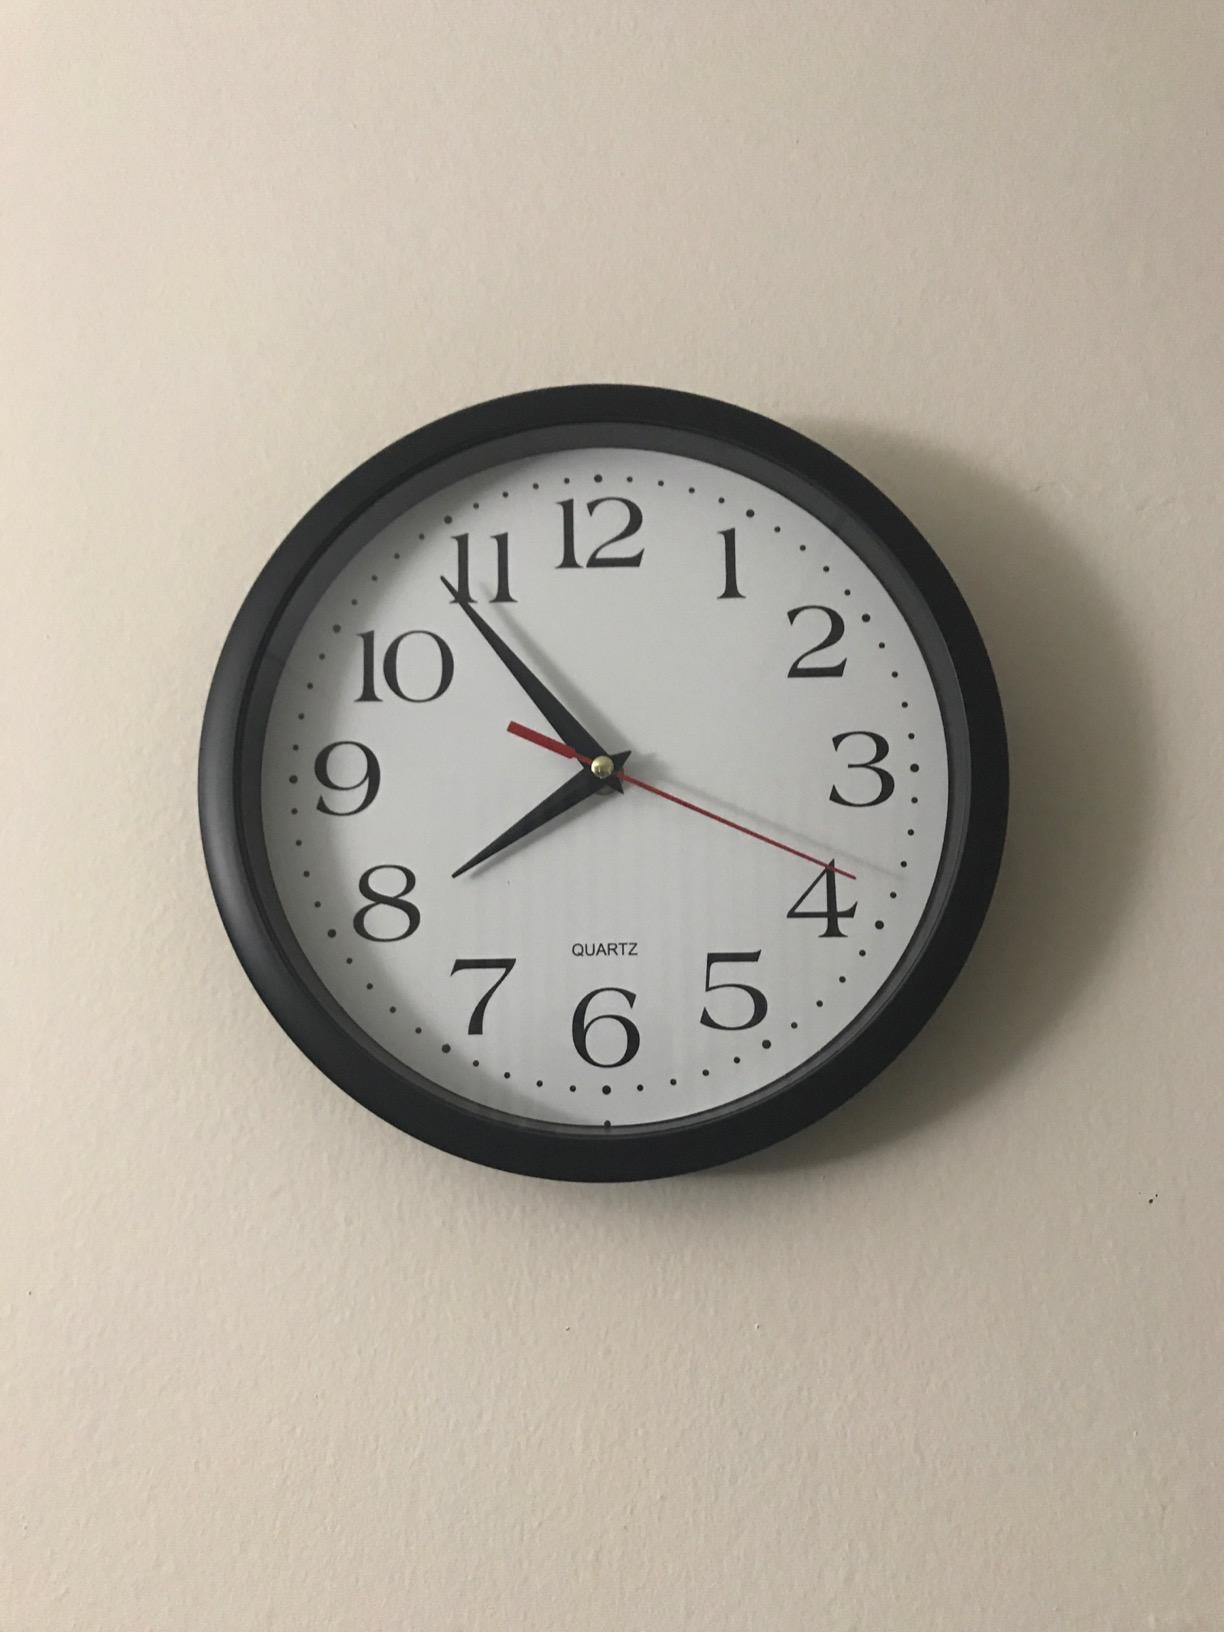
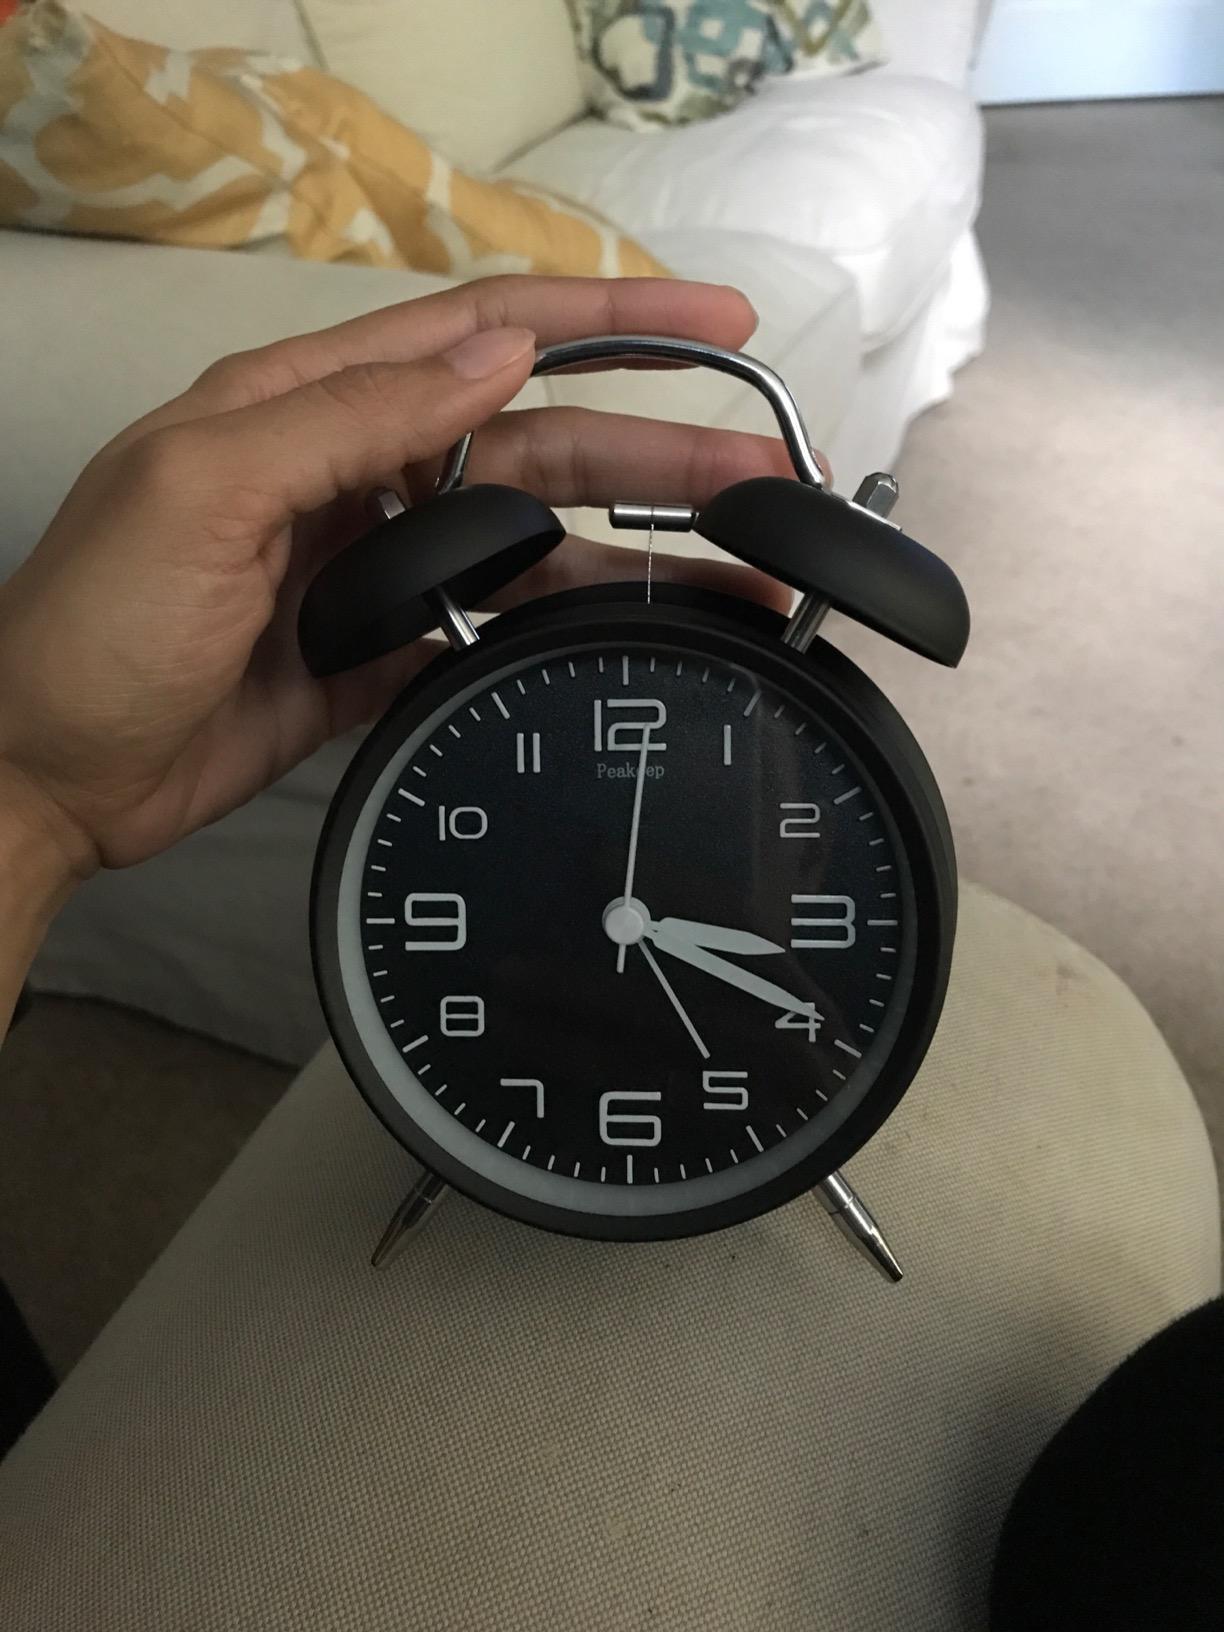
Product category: clock
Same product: no